Smith Act

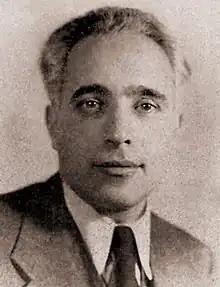
Albert Goldman, a member of the Socialist Workers Party and defendant in the Minneapolis case, acted as chief defense counsel.

On June 27, 1941, as part of a campaign to end labor militancy in the defense industry, FBI agents raided the Minneapolis and St. Paul offices of the Socialist Workers Party (SWP), a Trotskyist splinter party that controlled Local 544 of the Teamsters union though it had fewer than two thousand members in 30 U.S. cities. The union had grown steadily in the late 1930s, had organized federal relief workers and led a strike against the Works Progress Administration (WPA), a New Deal agency. In mid-July, a federal grand jury indicted 29 people, either members of the SWP or Local 544 of the Teamsters union, or both.